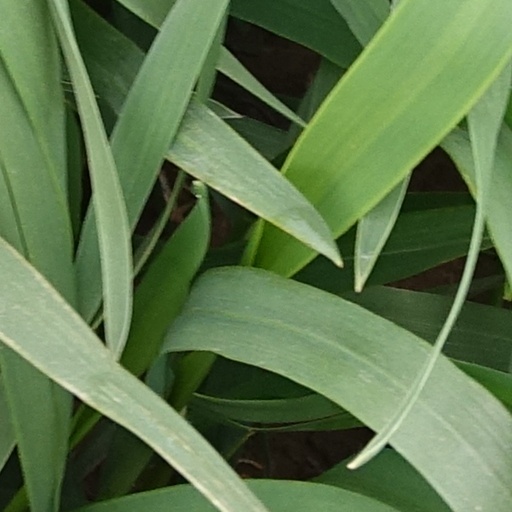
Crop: wheat